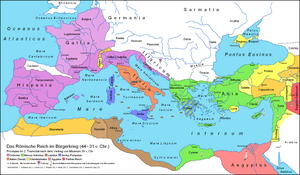
La paix de Misène est un traité signé durant l'été 39 av. J.-C. qui met fin au blocage de la péninsule italienne établi par Sextus Pompée lors de la Révolte sicilienne et donne un coup d'arrêt à la proscription lancée par les Triumvirs en 43 av. J.-C.
Le pacte de Tarente est conclu entre Octavien et Marc Antoine au printemps 37 av. J.-C. : il s'agit de la prorogation du second triumvirat.
Sextus Pompée, né en 68 av. J.-C. et mort en 35 av. J.-C., est un général romain du Iᵉʳ siècle av. J.-C.. Il est le plus jeune fils de Pompée dit « le Grand », et de sa troisième épouse Mucia Tertia. Il est un adversaire des membres du second triumvirat, dans le camp des républicains, et accomplit de nombreux actes de piraterie, notamment en interceptant la flotte de blé ravitaillant Rome. Il réussit à rassembler une importante flotte et s'empare de la Corse-Sardaigne et de la Sicile en 41 av. J.-C., mais est battu par Octave lors de la bataille de Nauloque en 36 av. J.-C. Après avoir pris la fuite vers l'Orient, il est assassiné l'année suivante à Milet, en Asie Mineure, sur l'ordre de Marc Antoine.
Marc Antoine, en latin Marcus Antonius, est un homme politique et militaire romain, né le 14 janvier 83 av. J.-C. et mort le 1ᵉʳ août 30 av. J.-C.
Le pacte de Brindisi est conclu entre Octavien et Marc Antoine en septembre 40 av. J.-C. : Antoine est reconnu comme maître de l'Orient et Octavien de l'Occident, tandis que Lépide reste maître de l'Afrique.
Marcus Æmilius Lepidus, dit Lépide, né vers 89 av. J.-C. et mort en 13/12 av. J.-C., est un célèbre général et homme politique romain du Iᵉʳ siècle av. J.-C.
Le second triumvirat est une alliance politique de la Rome antique scellée à Bologne le 11 novembre -43 et rassemblant Marc Antoine, Lépide et Octave-Auguste.